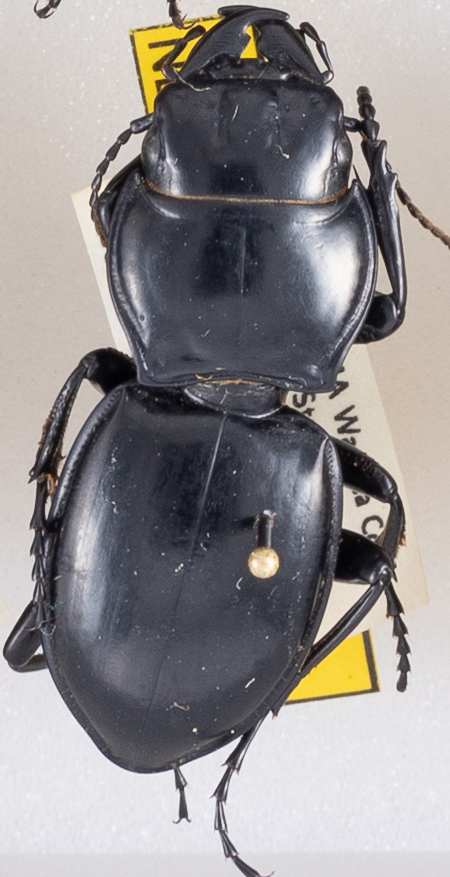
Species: Pasimachus californicus
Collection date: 2019-05-29
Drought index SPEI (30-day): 2.09
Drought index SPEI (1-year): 2.09
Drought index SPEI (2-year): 1.13